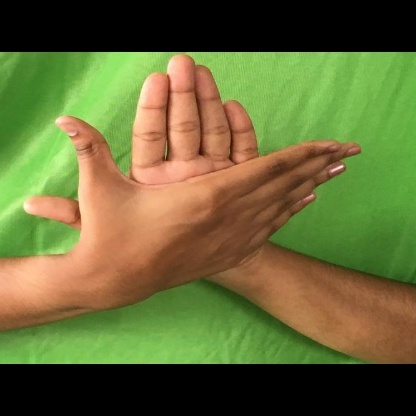
Mudra: Chakra